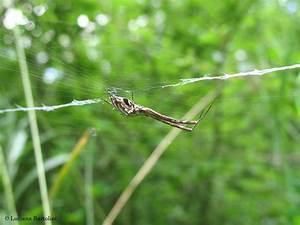
spider